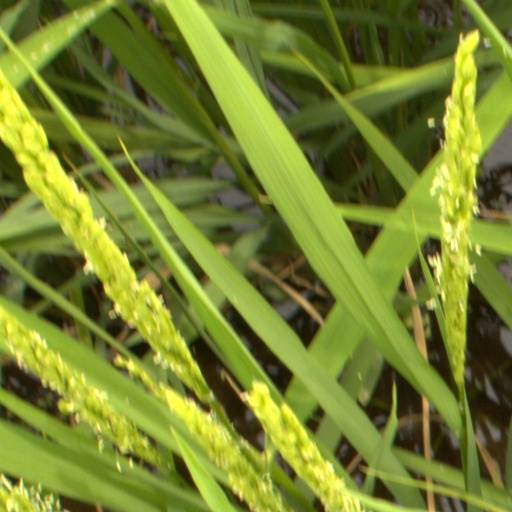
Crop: rice